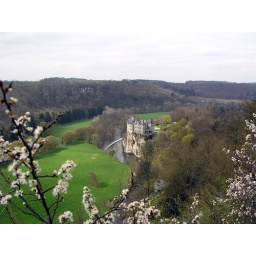
A nice castle in the south of Belgium in spring.The river is the Lesse